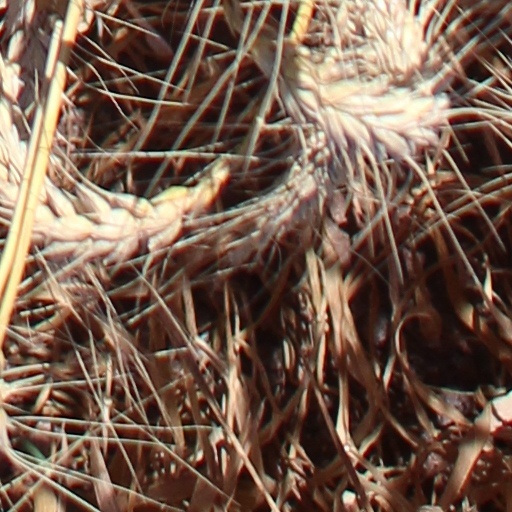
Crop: wheat